Jedars

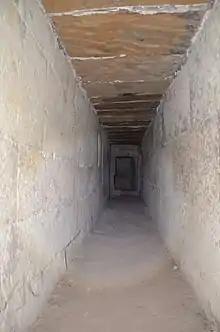

The jedars of Jabal Lakhdar seem to have displayed a dedicatory inscription on one side of the top. This inscription was in Latin, but not deeply engraved and hence in every case is now almost illegible; the inscribed blocks are also very damaged. Enough remains only to confirm that these were tombs, but not whose they were. However, these jedars display an enormous range of stonecutters' marks, from isolated letters to partial names. Most of these are also Latin, some have been postulated to be Tifinagh. There are a few unobtrusive Christian symbols, and a couple of roughly carved panels (apparently hunting scenes) similar to many ancient Lybico-Berber rock carvings.